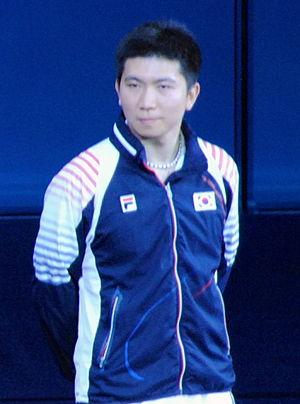
Ryu Seung-min est un joueur de tennis de table sud-coréen né le 5 août 1982. Il remporta la médaille d'or en simple aux Jeux olympiques d'été de 2004 en gagnant en finale contre le Chinois Wang Hao. En 2010, il est le seizième joueur mondial et le numéro 1 en France, au club d'Hennebont. Il est champion de France de tennis de table avec la Garde du Vœu d'Hennebont en 2008-2009. Il est le dernier médaillé d'or olympique non-chinois jusqu'à aujourd'hui. Il utilise la prise porte-plume avec une raquette de type japonaise. Celle-ci comporte un caoutchouc sur un seul côté de la raquette ce qui est un peu désavantageux pour les balles arrivant profondément dans le revers.